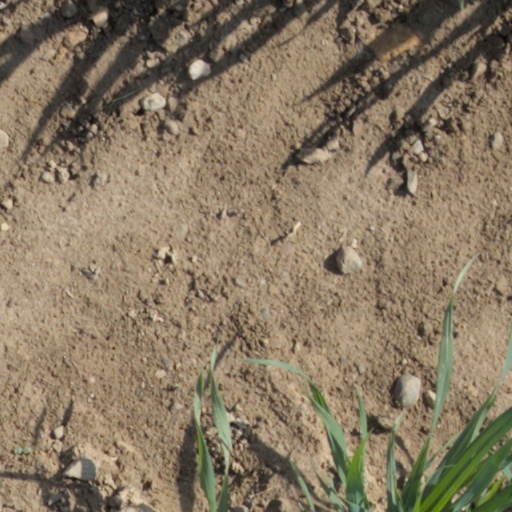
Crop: wheat